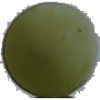
Label: Grape White 4